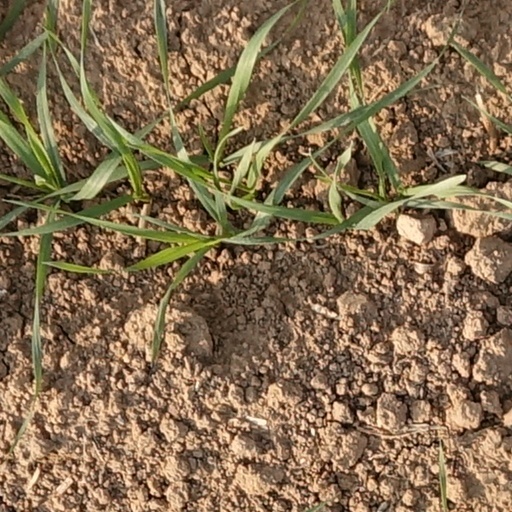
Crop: wheat